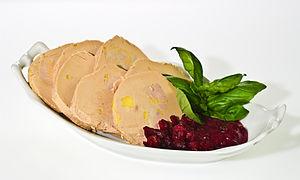
Assiette composée de foie gras, de confit de groseille et de quelques feuilles de basilic.
La cuisine charentaise correspond aux traditions gastronomiques des anciennes provinces d’Angoumois, d’Aunis, de Saintonge et en partie du Limousin. Elle se caractérise par son adaptation à un terroir riche où les produits de la mer le disputent aux produits de la terre, et par des influences venues des cuisines voisines poitevines, limousines et gasconnes. Elle s’appuie largement sur le porc, qui fut longtemps la viande la plus consommée dans les campagnes françaises mais a pris pour emblème l’escargot petit-gris, la célèbre « cagouille ».
L'Occitanie est une région administrative française créée par la réforme territoriale de 2014 comportant 13 départements, et qui résulte de la fusion des anciennes régions Languedoc-Roussillon et Midi-Pyrénées. Temporairement appelée Languedoc-Roussillon-Midi-Pyrénées, le nom « Occitanie » est officiel depuis le 28 septembre 2016 et effectif depuis le 30 septembre 2016. S'il est sous-titré « Pyrénées-Méditerranée » par le conseil régional, ce sous-titre n'apparaît pas dans le Journal officiel de la République française. Le conseil régional est présidée par Carole Delga depuis le 4 janvier 2016, et son chef-lieu est Toulouse.
Le foie gras est une spécialité culinaire à base de foie gras frais issu de l'élevage et de l'engraissement par gavage des oies et des canards.